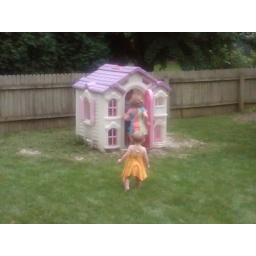
Our big girl turned 5 with a party at our house in Naperville 07/19/2009